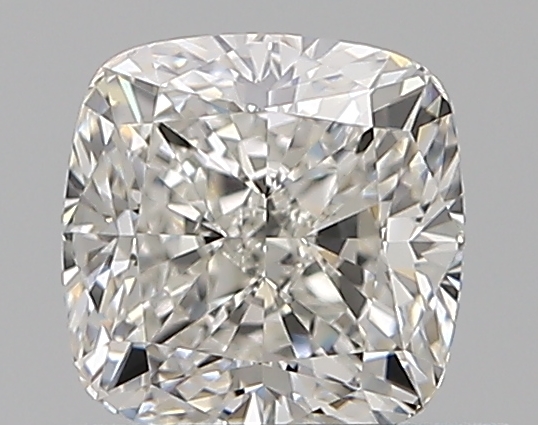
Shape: cushion
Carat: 0.72
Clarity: VVS1
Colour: H
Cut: EX
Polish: EX
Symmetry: EX
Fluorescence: N
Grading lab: GIA
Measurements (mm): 4.99 x 4.95 x 3.45